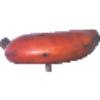
Label: red_banana